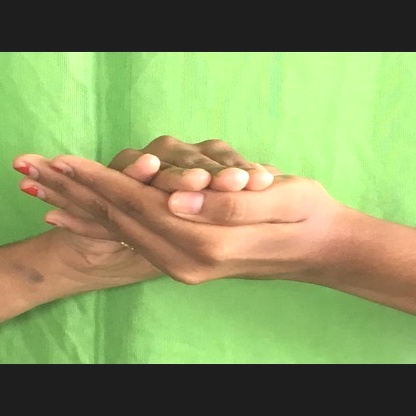
Mudra: Samputa